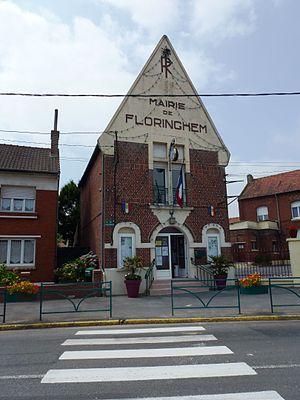
Floringhem est une commune française située dans le département du Pas-de-Calais en région Hauts-de-France.